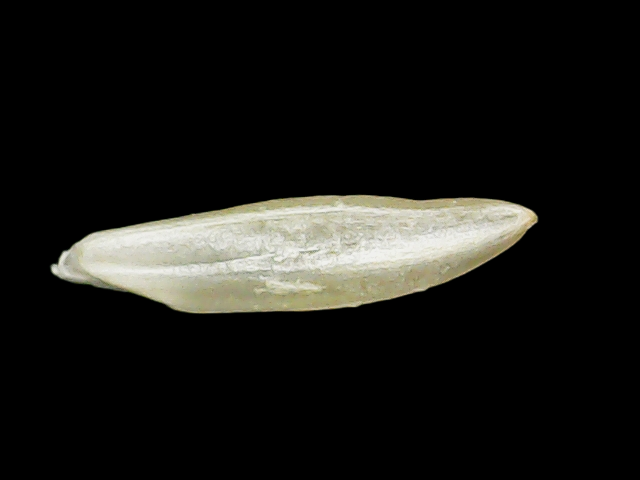
Rice variety: Binadhan25